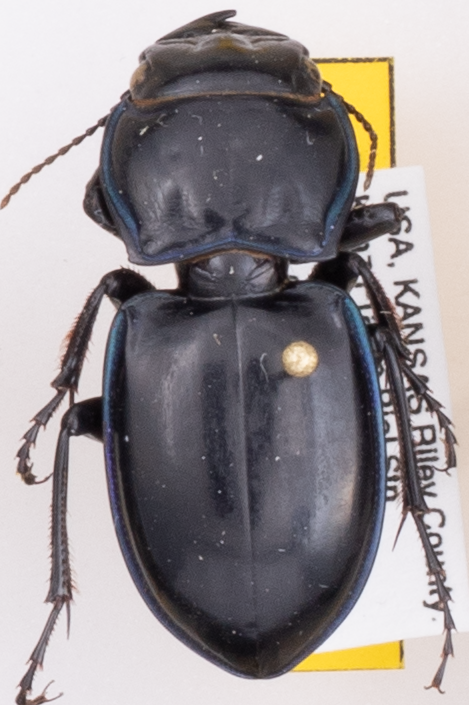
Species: Pasimachus elongatus
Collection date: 2015-07-20
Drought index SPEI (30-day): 1.16
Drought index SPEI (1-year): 0.558
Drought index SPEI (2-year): -0.114